Dead Men Kill

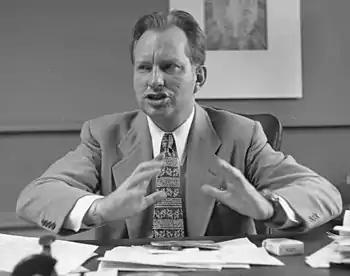
L. Ron Hubbard, the author of "Dead Men Kill"

Detective Terry Lane has little to go on to unravel an unusual mystery: a blue grey glove and a Haitian pharmacy bill for a strange drug. As some of the city's most respected citizens inexplicably die from what appears to be zombie attacks, Lane finds himself to be a recipient of death threats.